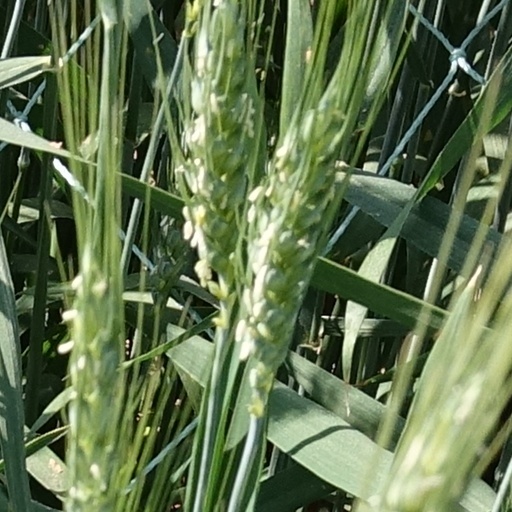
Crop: wheat